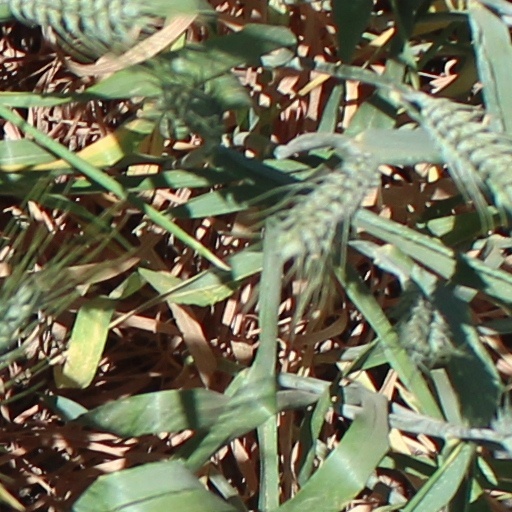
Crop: wheat